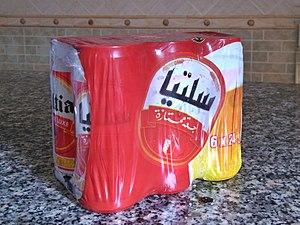
Celtia en package
Celtia est le nom de la marque historique de bière tunisienne.